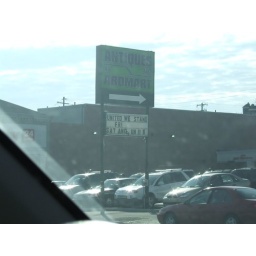
A sign near our house that always makes me laugh